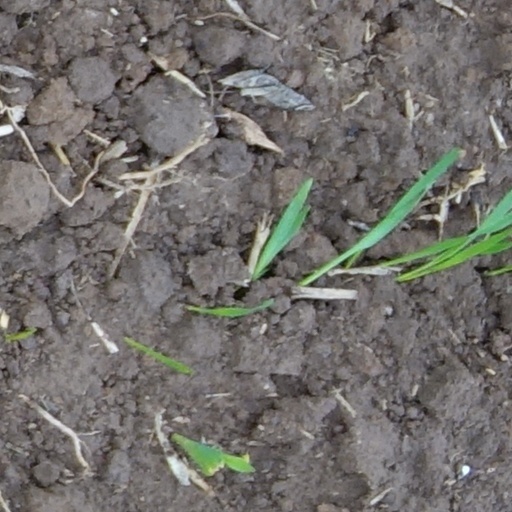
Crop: wheat